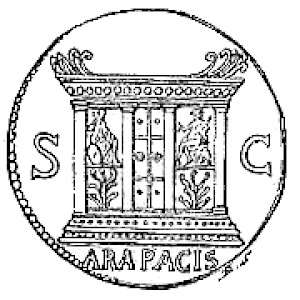
monnaie de Néron montrant l'autel de la paix d'Auguste. Référence Cohen C27
L'Ara Pacis ou Autel de la Paix est un monument de la Rome antique édifié par le premier empereur romain Auguste entre 13 et 9 av. J.-C., en l'honneur de Pax, déesse de la Paix. Il se trouve sur la Via Flaminia dans la zone septentrionale du Champ de Mars, dédiée à la célébration des victoires romaines. C'est un lieu symbolique du retour à la Paix car c'est là que les soldats et leur commandant, de retour de leur campagne militaire, effectuent les rites qui clôturent leur activité guerrière.